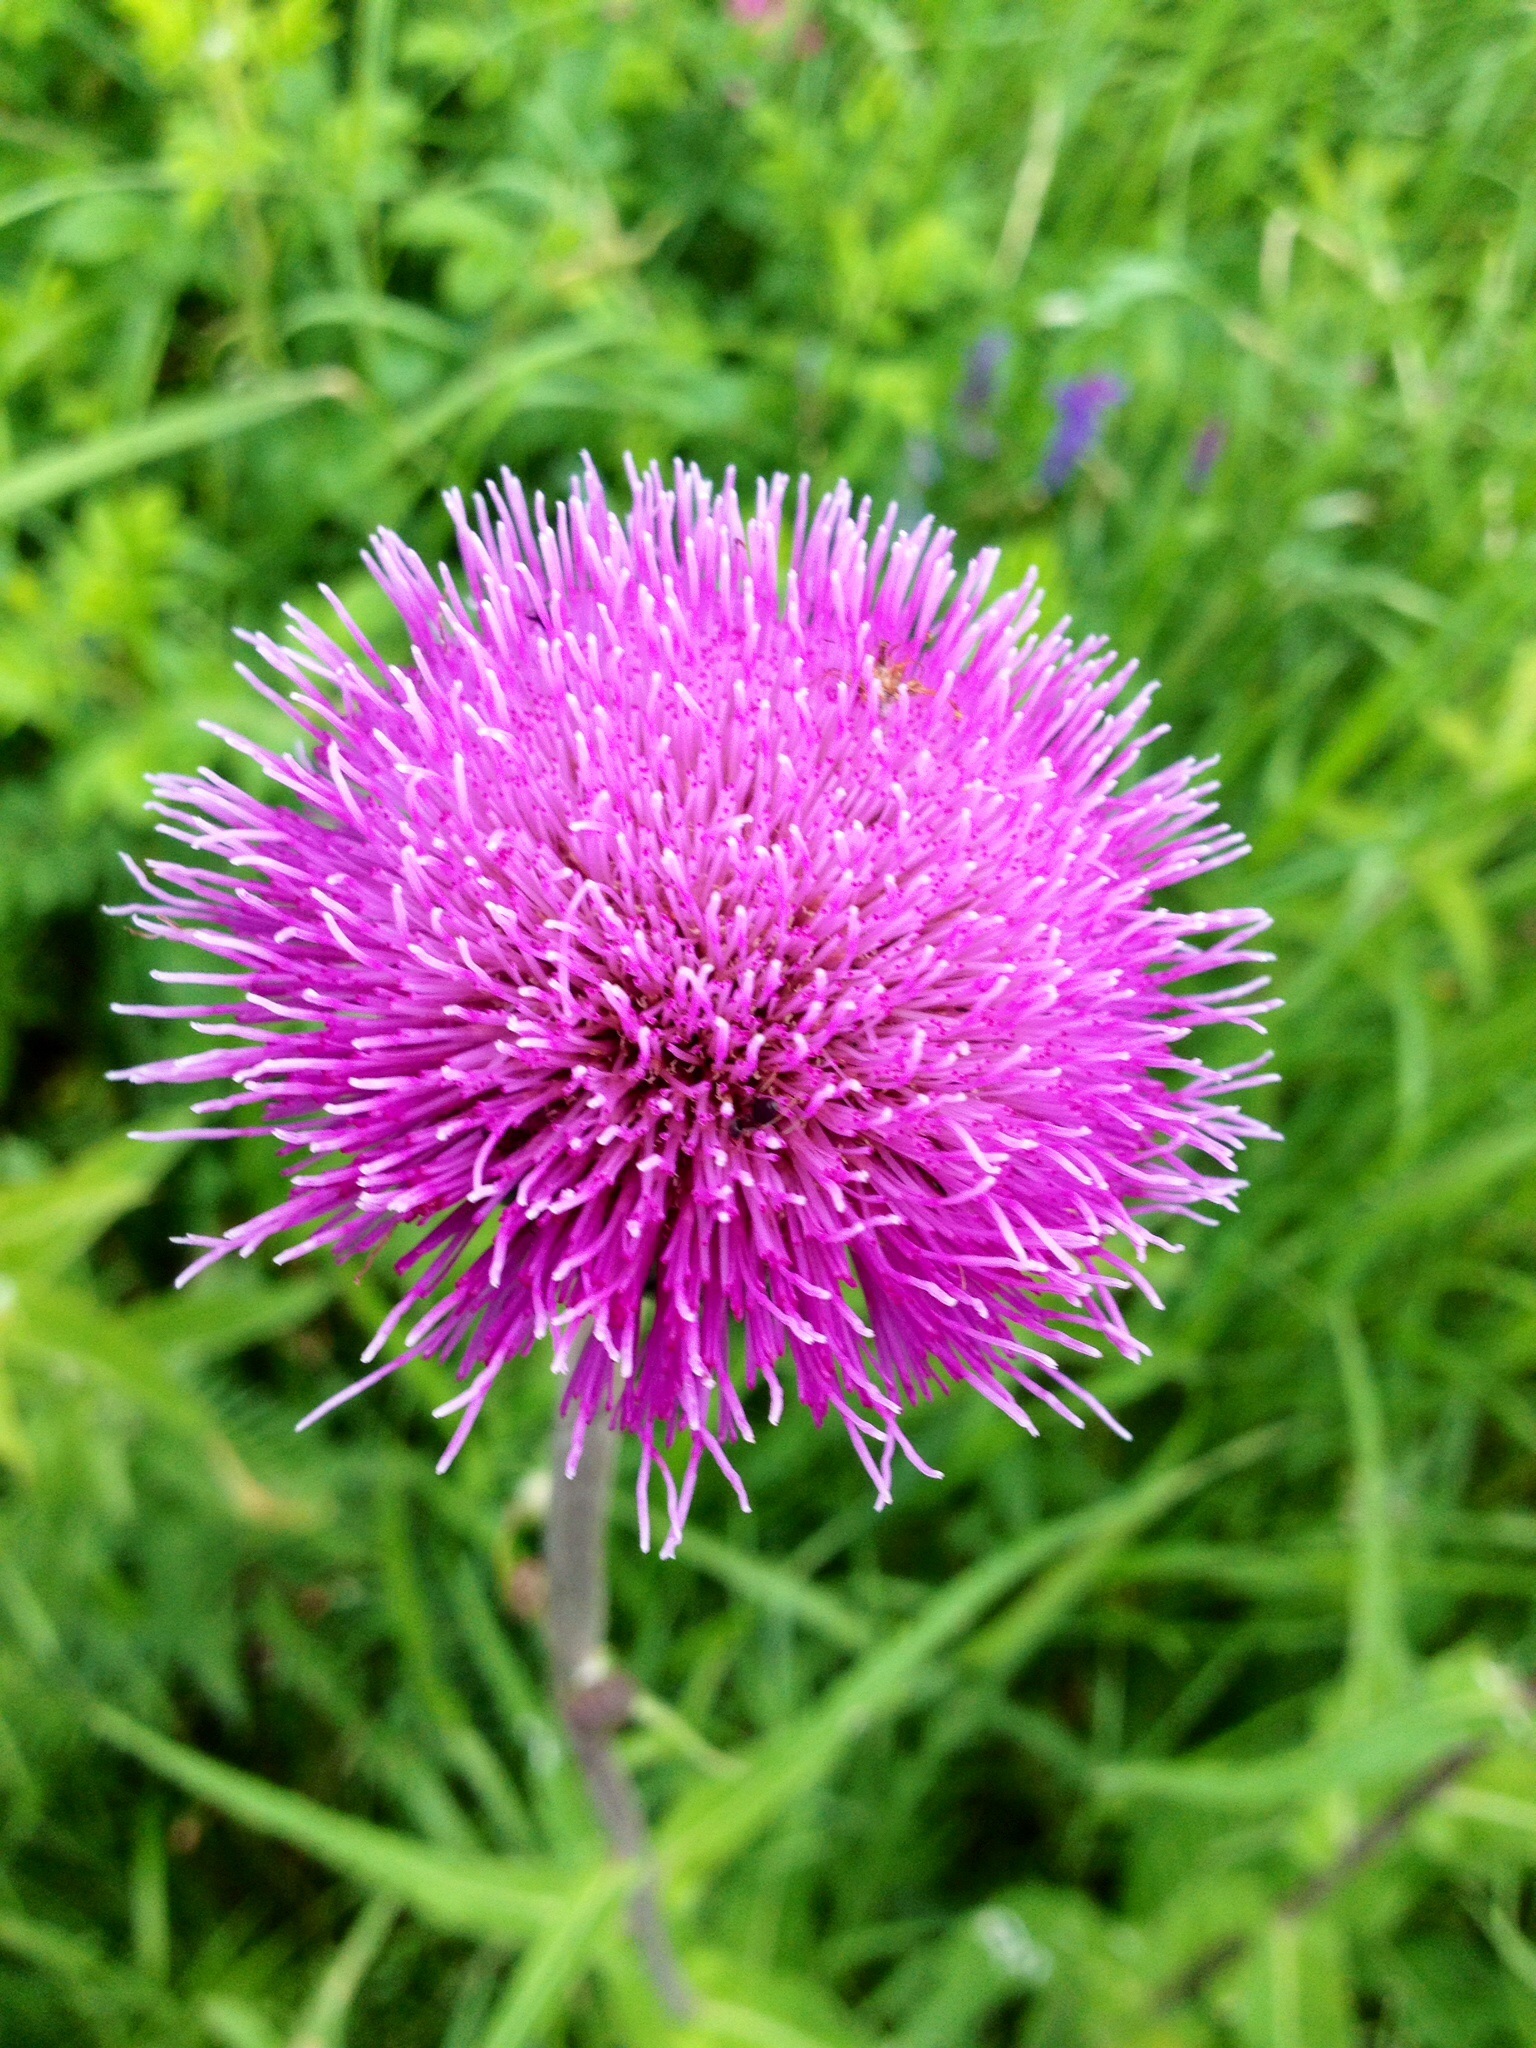
nature, grass, plant, meadow, prairie, flower, petal, produce, botany, flora, plants, wildflower, thistle, macro photography, thorny, flowering plant, daisy family, silybum, annual plant, land plant